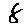
Label: 8